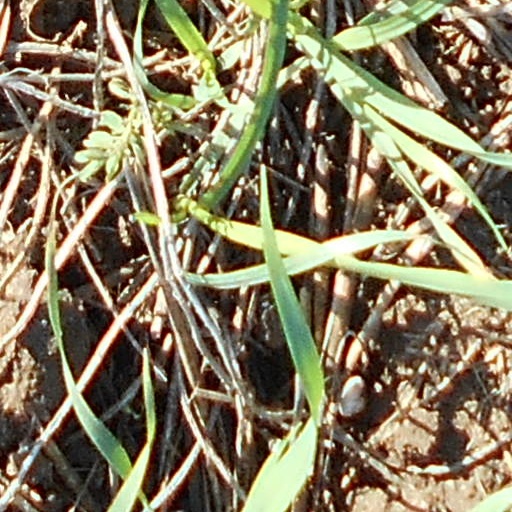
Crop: wheat